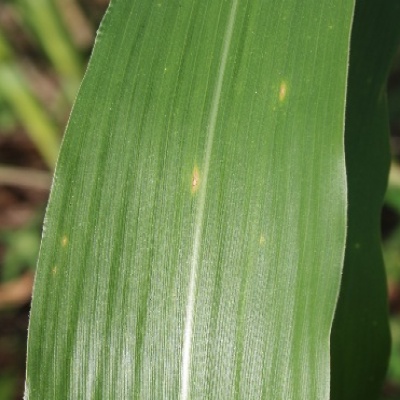
Label: Corn_(Maize)___Leaf_Spot